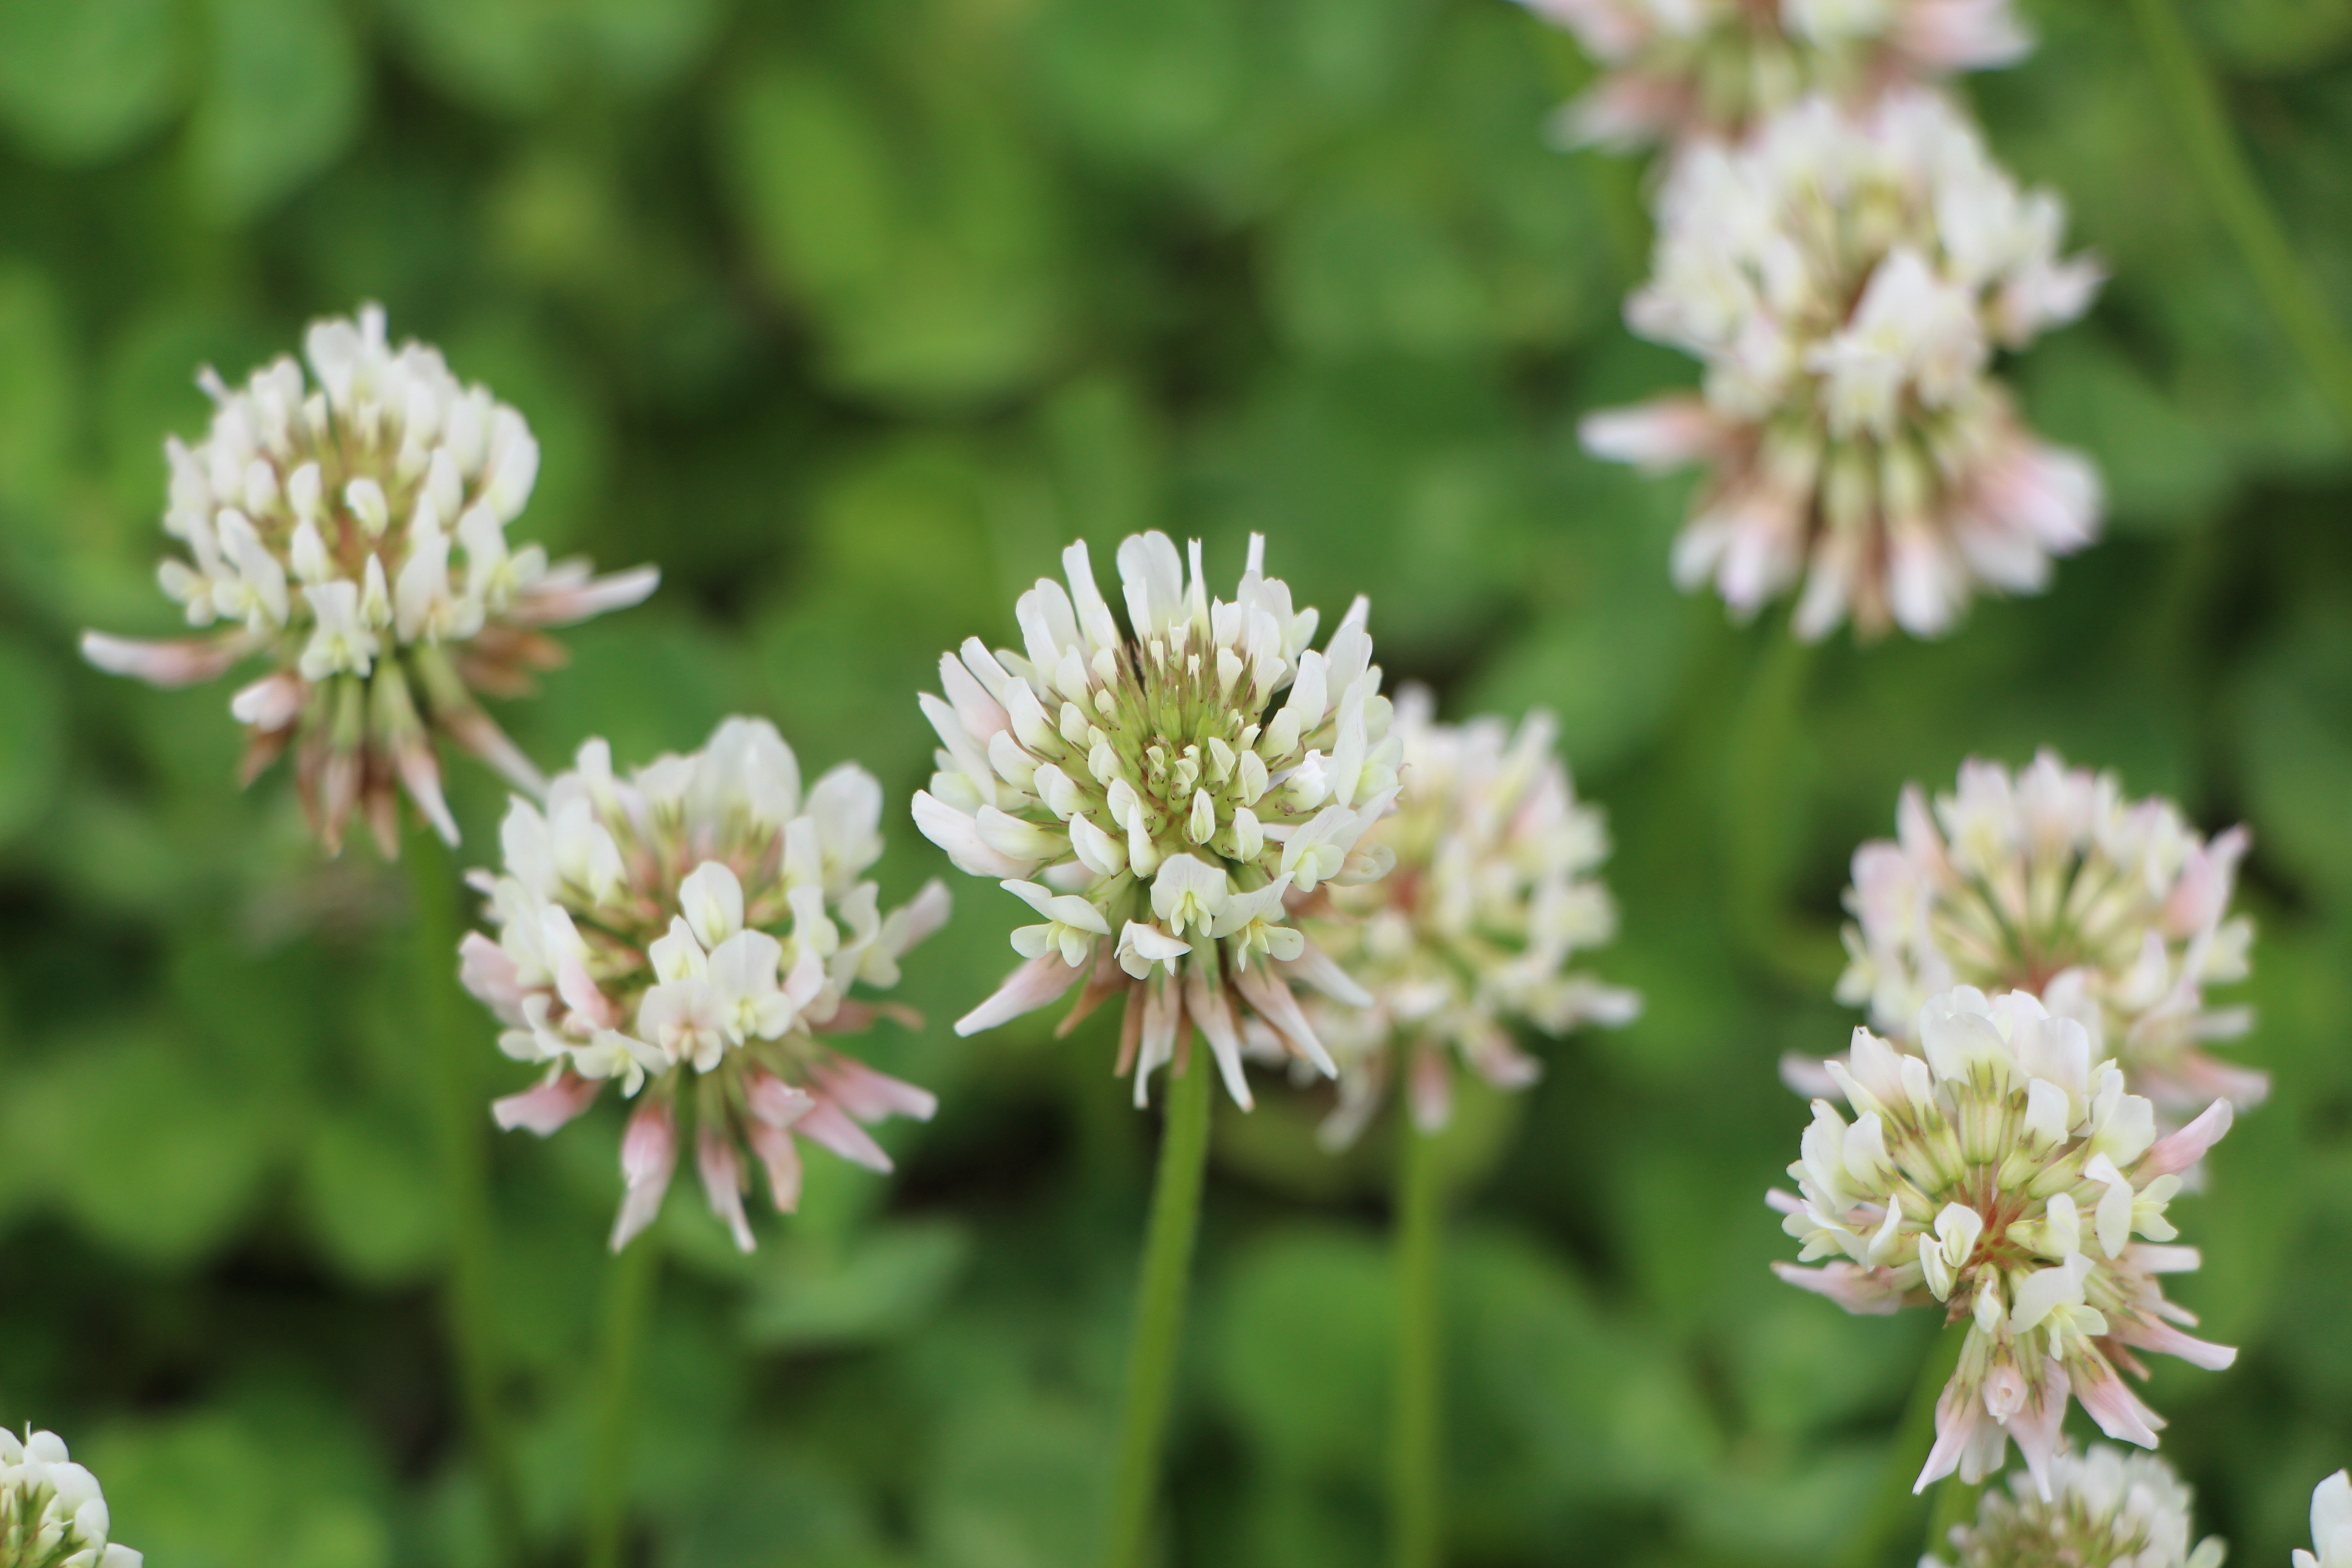
nature, blossom, plant, flower, food, herb, produce, park, botany, flora, plants, clover, wildflower, flowers, shrub, meadowsweet, shamrock, flowering plant, flower gardens, clover flower, shamrock flowers, land plant, parsley family